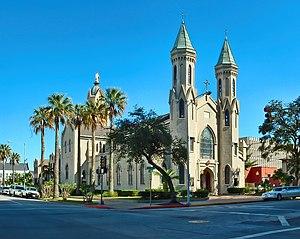
L'archidiocèse de Galveston-Houston est l'un des plus grands diocèses des États-Unis et compte plus de 1 045 030 de catholiques. Il a été érigé canoniquement le 4 mai 1847 et fut élevé au rang d'archidiocèse en 2004. L'église cathédrale de l'archidiocèse est la basilique-cathédrale Sainte-Marie de Galveston avec comme cocathédrale, la cocathédrale du Sacré-Cœur de Houston.